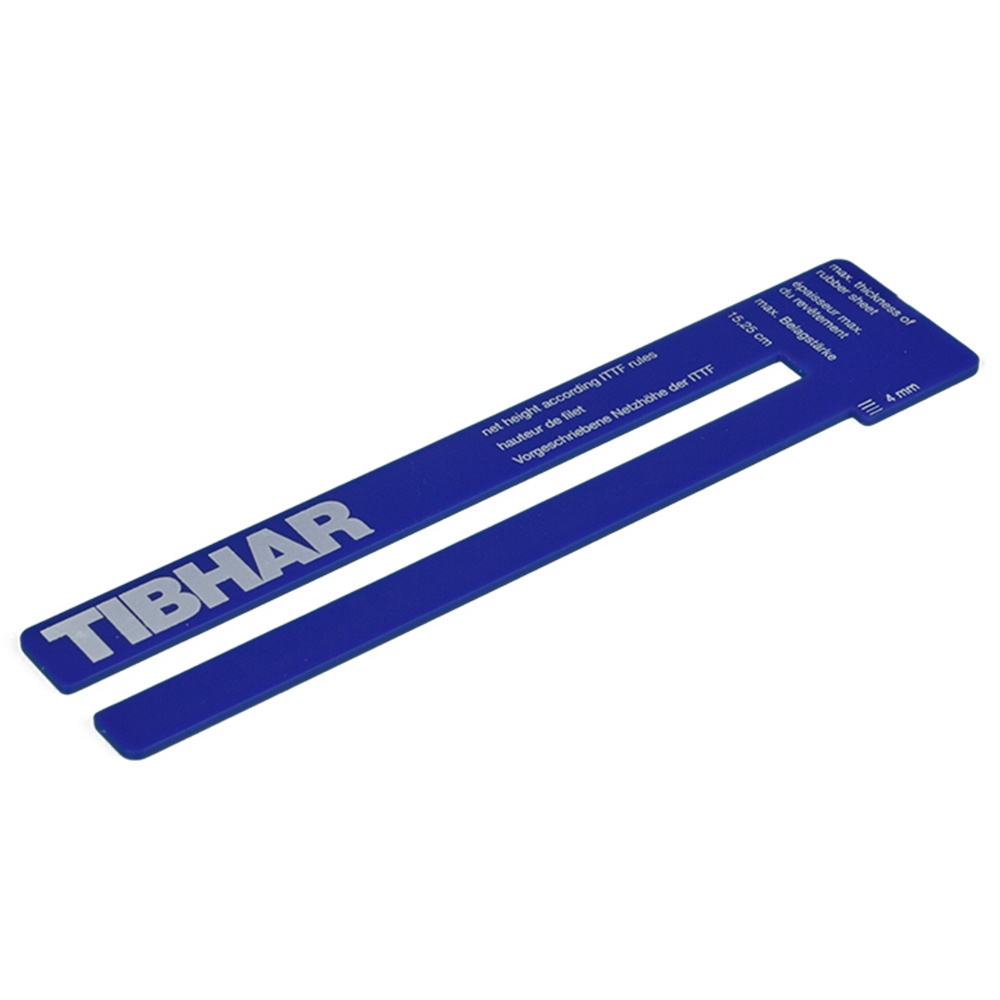
Tibhar nethoogtemeter - blauw
Brand: Tibhar
Profiel Essentieel hulpmiddel voor tafeltennisspelers en officials die de correcte hoogte van het net willen garanderen tijdens wedstrijden en trainingen. Product beschrijving Dit instrument is speciaal ontworpen om de hoogte van het tafeltennisnet te meten en te controleren of de dikte van het batrubber voldoet aan de officiële regels. Dankzij het gebruiksgemak en de precisie is deze net meting ideaal voor zowel trainingssessies als officiële wedstrijden. De blauwe kleur maakt het bovendien een opvallend en gemakkelijk te herkennen accessoire in elke sporttas. Naast het meten van de nethoogte kan de netmeting ook gebruikt worden om de dikte van het batrubber te controleren, wat essentieel is voor een eerlijke en reglementaire speelomgeving.
Category: Sporting Goods > Indoor Games > Ping Pong > Ping Pong Nets & Posts > Ping Pong Nets